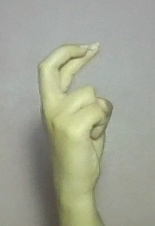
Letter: zay